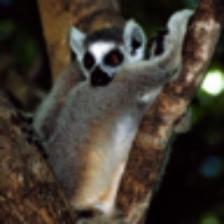
Label: NonHuman